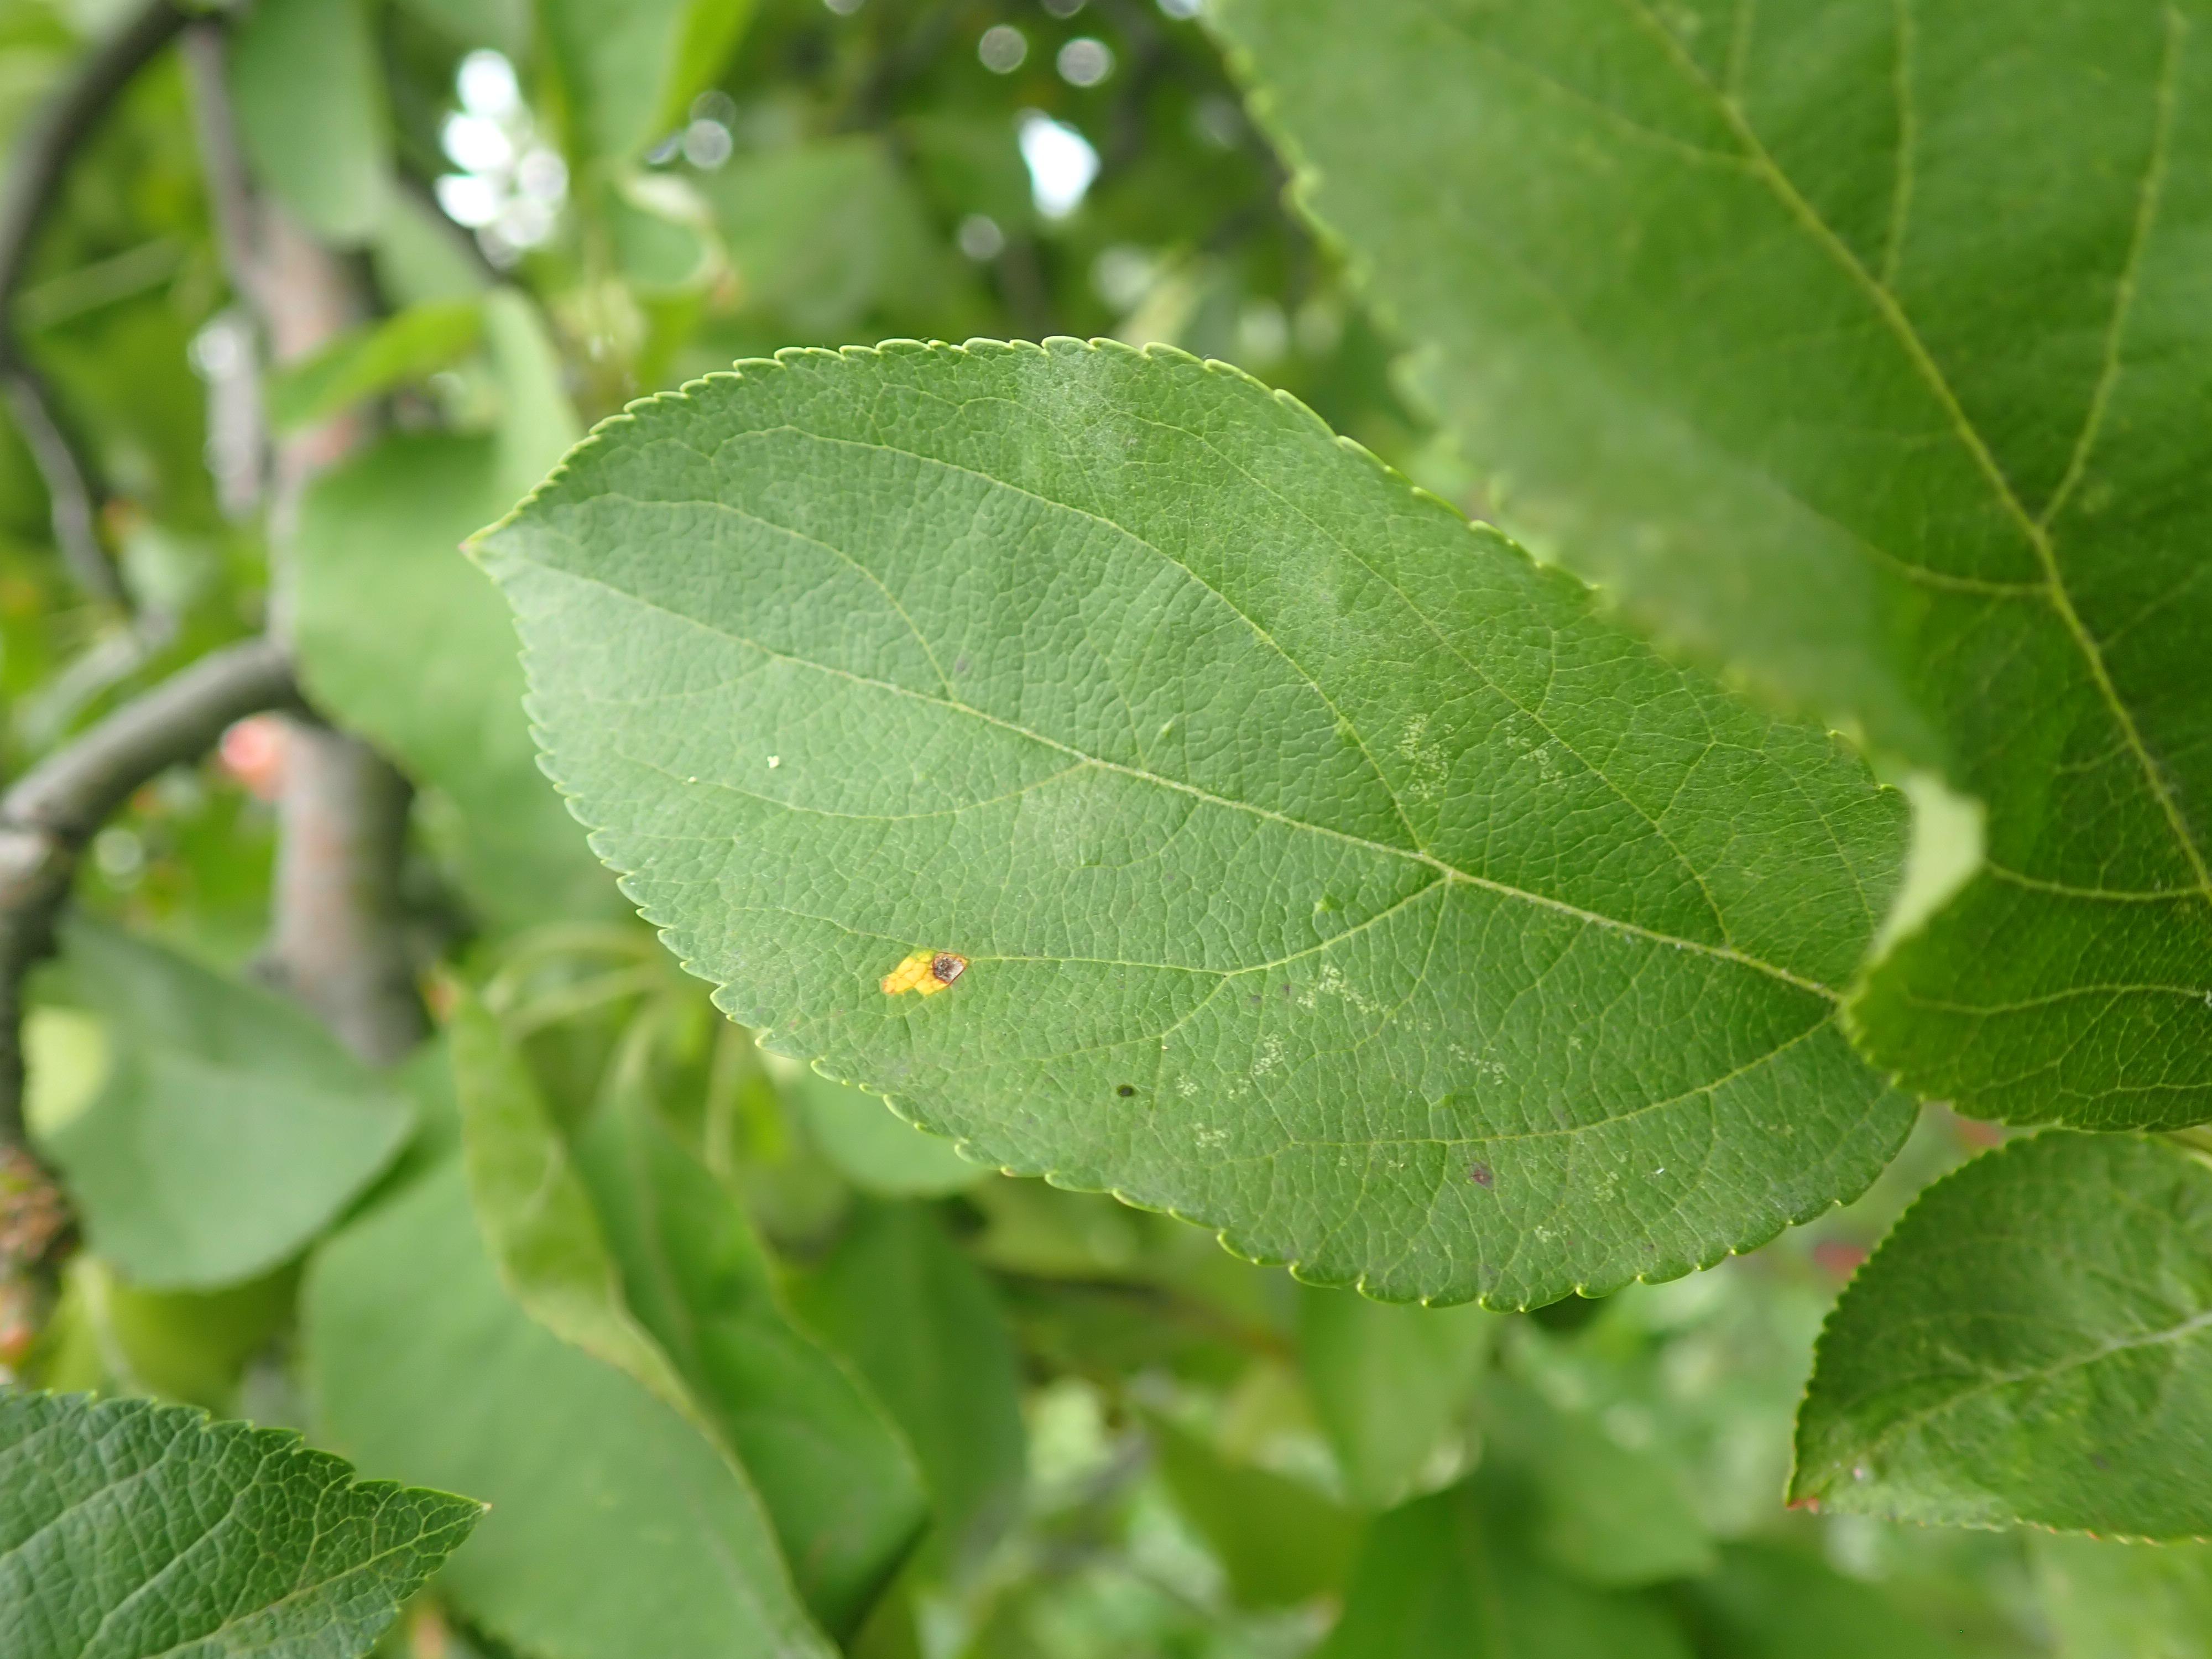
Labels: rust